460th Space Wing

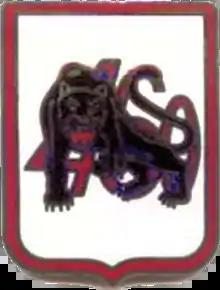
460th Bombardment Group emblem

The 460th Bombardment Group (Heavy), was activated at Alamogordo Army Air Field, New Mexico on 1 July 1943, with the 760th, 761st, 762d, and 763d Bombardment Squadrons assigned. A cadre of the unit's air echelon went to Orlando Army Air Base, Florida for specialized training with the Army Air Forces School of Applied Tactics. In August, the unit was filled out with ground personnel at Kearns Army Air Base, Utah, then moved to Chatham Army Air Field, Georgia to complete its training with Consolidated B-24 Liberator heavy bombers. Upon completing training, the squadron departed for the Mediterranean Theater of Operations in January 1944.